Charles II: The Power and the Passion

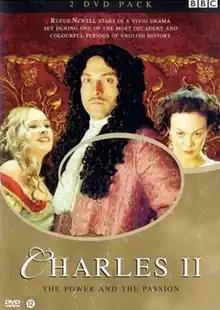
DVD cover

Charles II: The Power and the Passion is a British television film in four episodes, broadcast on BBC One in 2003, and produced by the BBC in association with the A&E Network in the United States, which also released it in North America with heavy edits. It was produced by Kate Harwood, directed by Joe Wright and written by screenwriter Adrian Hodges, whose credits include "David Copperfield" and "The Lost World".